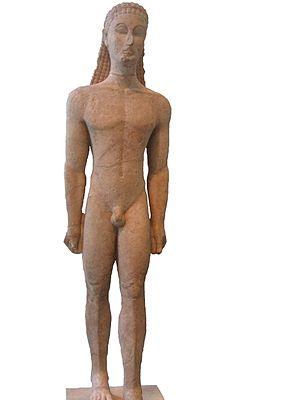
«
La sculpture grecque archaïque désigne l'ensemble de la sculpture grecque produite pendant la période archaïque.